Australian immigration detention facilities

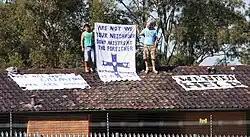
Detainees protesting on the roof of the Villawood Immigration Detention Centre in Sydney

The facilities have been a source of much controversy during their time of operation. There have been a number of riots and escapes, as well as accusations of human rights abuses from organisations such as refugee advocates, Amnesty International, the Australian Human Rights and Equal Opportunity Commission, Human Rights Watch, and the United Nations. Journalists are forbidden from entering the detention centres.